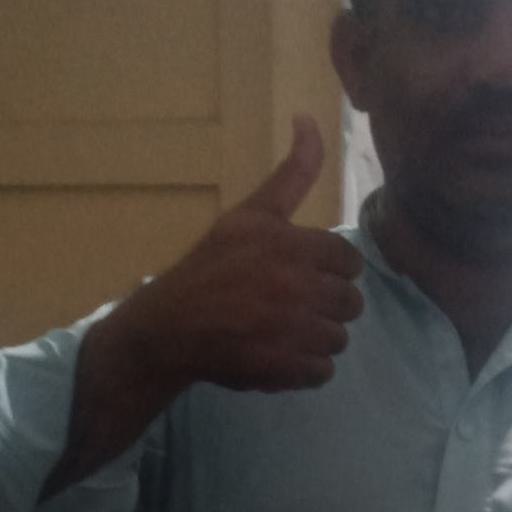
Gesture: like